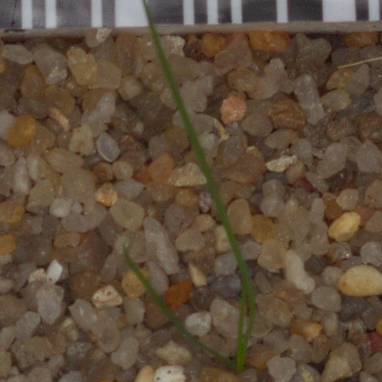
Label: loose_silkybent